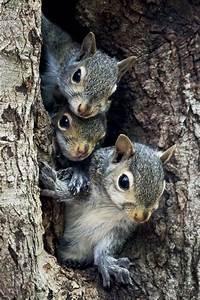
squirrel